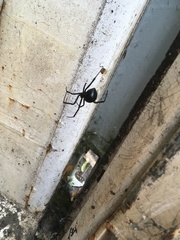
Species: Lactrodectus_hesperus